Goole railway swing bridge

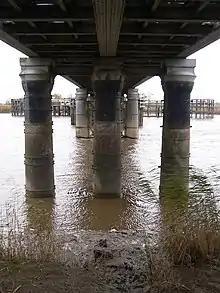
Columns and underside of bridge looking towards central pier (2008)

The bridge consisted of four fixed spans, one swing span and a fifth swing span, and carried a double-track railway.